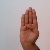
The image shows a hand gesture representing the letter 'B' in Indian Sign Language.